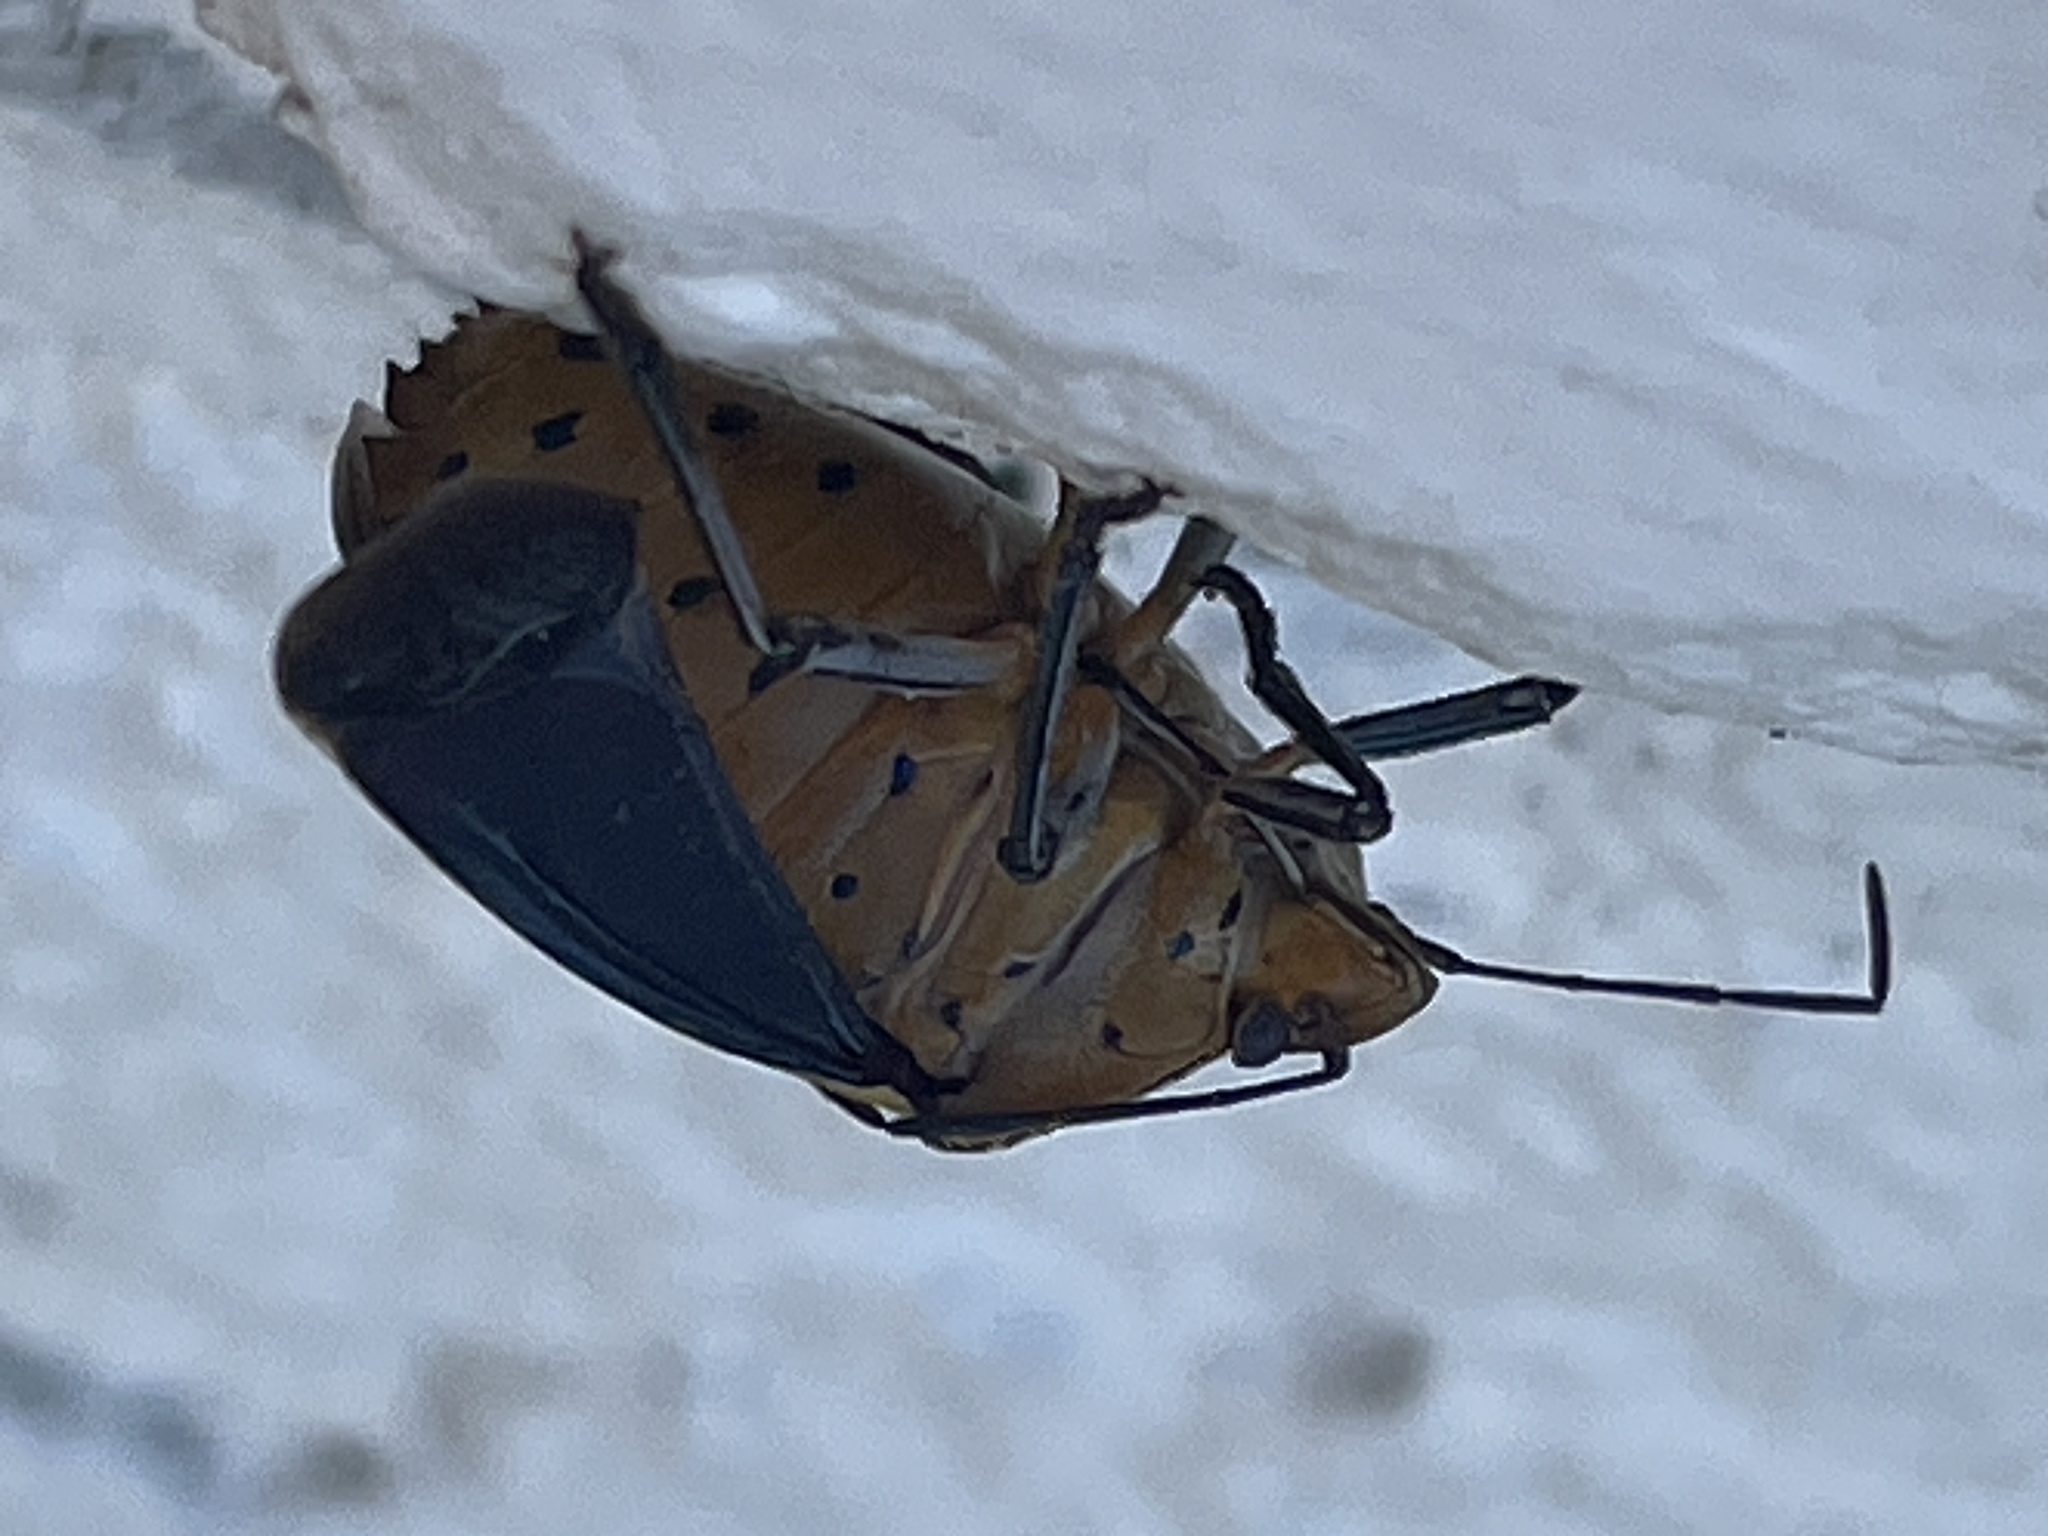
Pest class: stink_bug